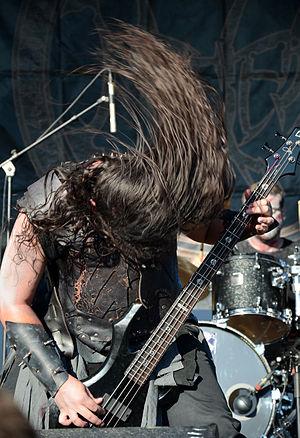
Noctem, un groupe de Black Metal espagnol, au Motocultor Festival, à Theix, en Bretagne, le 18 Août 2012.